Flavor Flav

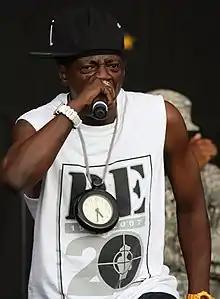
Flav performing at New Orleans Jazz Fest in 2014

William Jonathan Drayton Jr. (born March 16, 1959), known by his stage name Flavor Flav, is an American rapper and television personality. Known for his catchphrase "Yeah, boyeeeeee!" when performing, he is a founding member alongside Chuck D, of Public Enemy, a rap group that has earned six Grammy Award nominations. He has been inducted into the Rock and Roll Hall of Fame.